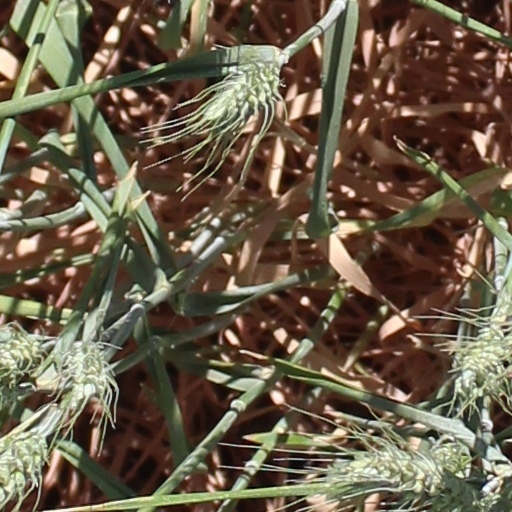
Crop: wheat